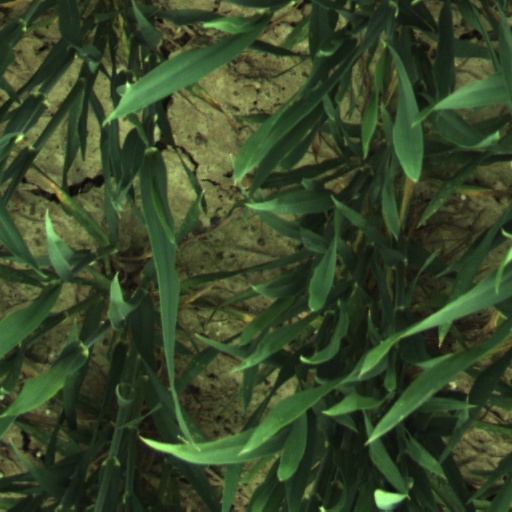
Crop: wheat